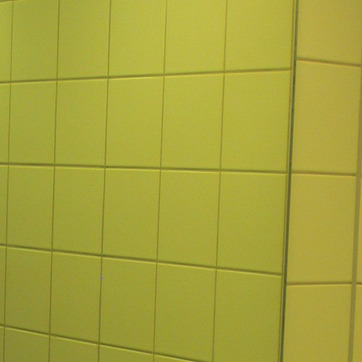
Material: mirror